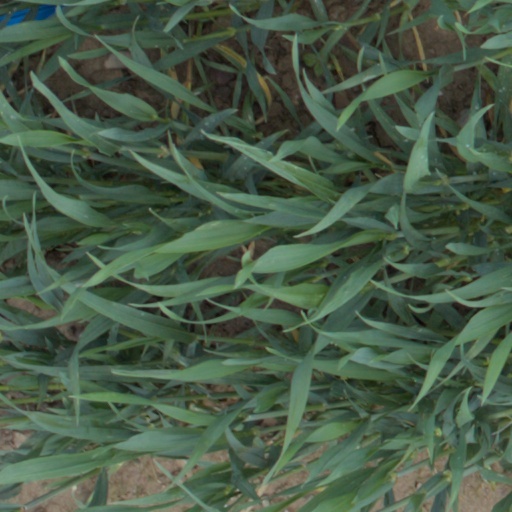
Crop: wheat